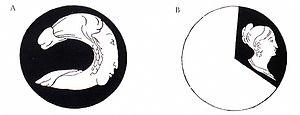
Un anorthoscope est un dispositif d'illusion d'optique qui transforme une image anamorphique sur un disque, en une image normale lorsque le disque tourne rapidement et qu'on le regarde à travers les quatre fentes radiales d'un deuxième disque noir, tournant en sens inverse. Il a été inventé en 1829 par Joseph Plateau avant que d'autres recherches sur le même principe le conduisent à l'invention du phénakistiscope en 1832.